Princess Benedikte of Denmark

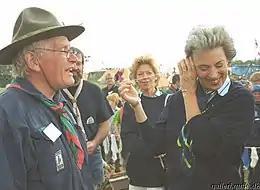
Princess Benedikte at the summer camp of The Danish Guide and Scout Association in 1999

Princess Benedikte is very much involved in the Girl Guide and Girl Scout organization in Denmark as well as internationally. When she was a child, a special Scout unit was created so that she could join the Guides. Now her involvement is more at the organisational level as she is chairman for Pigespejdernes Fællesråd Danmark ("Joint Committee of Girl Guides in Denmark"). She is patron of De grønne pigespejdere ("The Green Girl Guides, Denmark") and Det Danske Spejderkorps (The Danish Guide and Scout Association). In addition, she is patron of the Olave Baden Powell Society (OB-PS), a support organisation for the World Association of Girl Guides and Girl Scouts. She is an honorary member of the St George's Guilds in Denmark. In 2007 she was awarded with a prize of honour by this Scout association for adults.